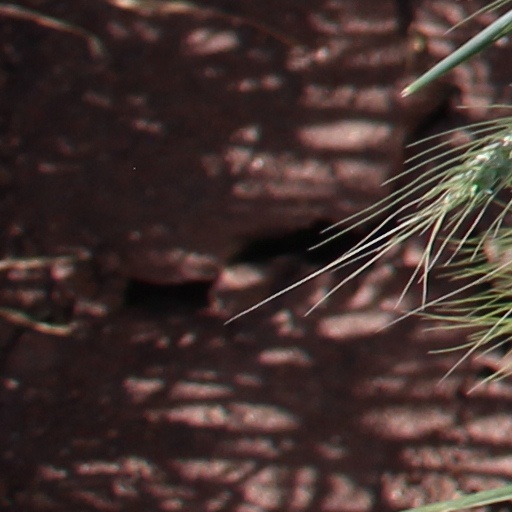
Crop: wheat